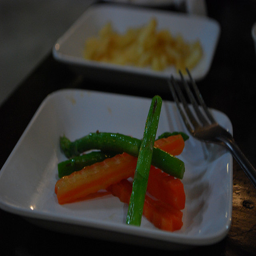
A square white plate filled with vegetables and a fork.
A food entree is displayed on a plate with a fork.
Cooked vegetables and a fork on a white square plate.
Two small square plates with food on them.
a plate of food with green beans and carrots